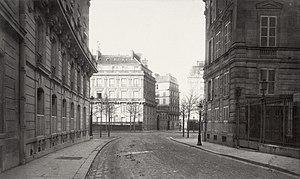
La rue de Presbourg est une rue parisienne située près de la place de l’Étoile, dans les 8ᵉ et 16ᵉ arrondissements.